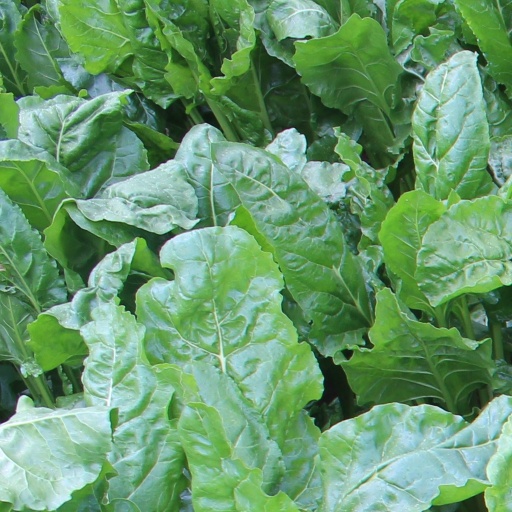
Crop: sugar beet